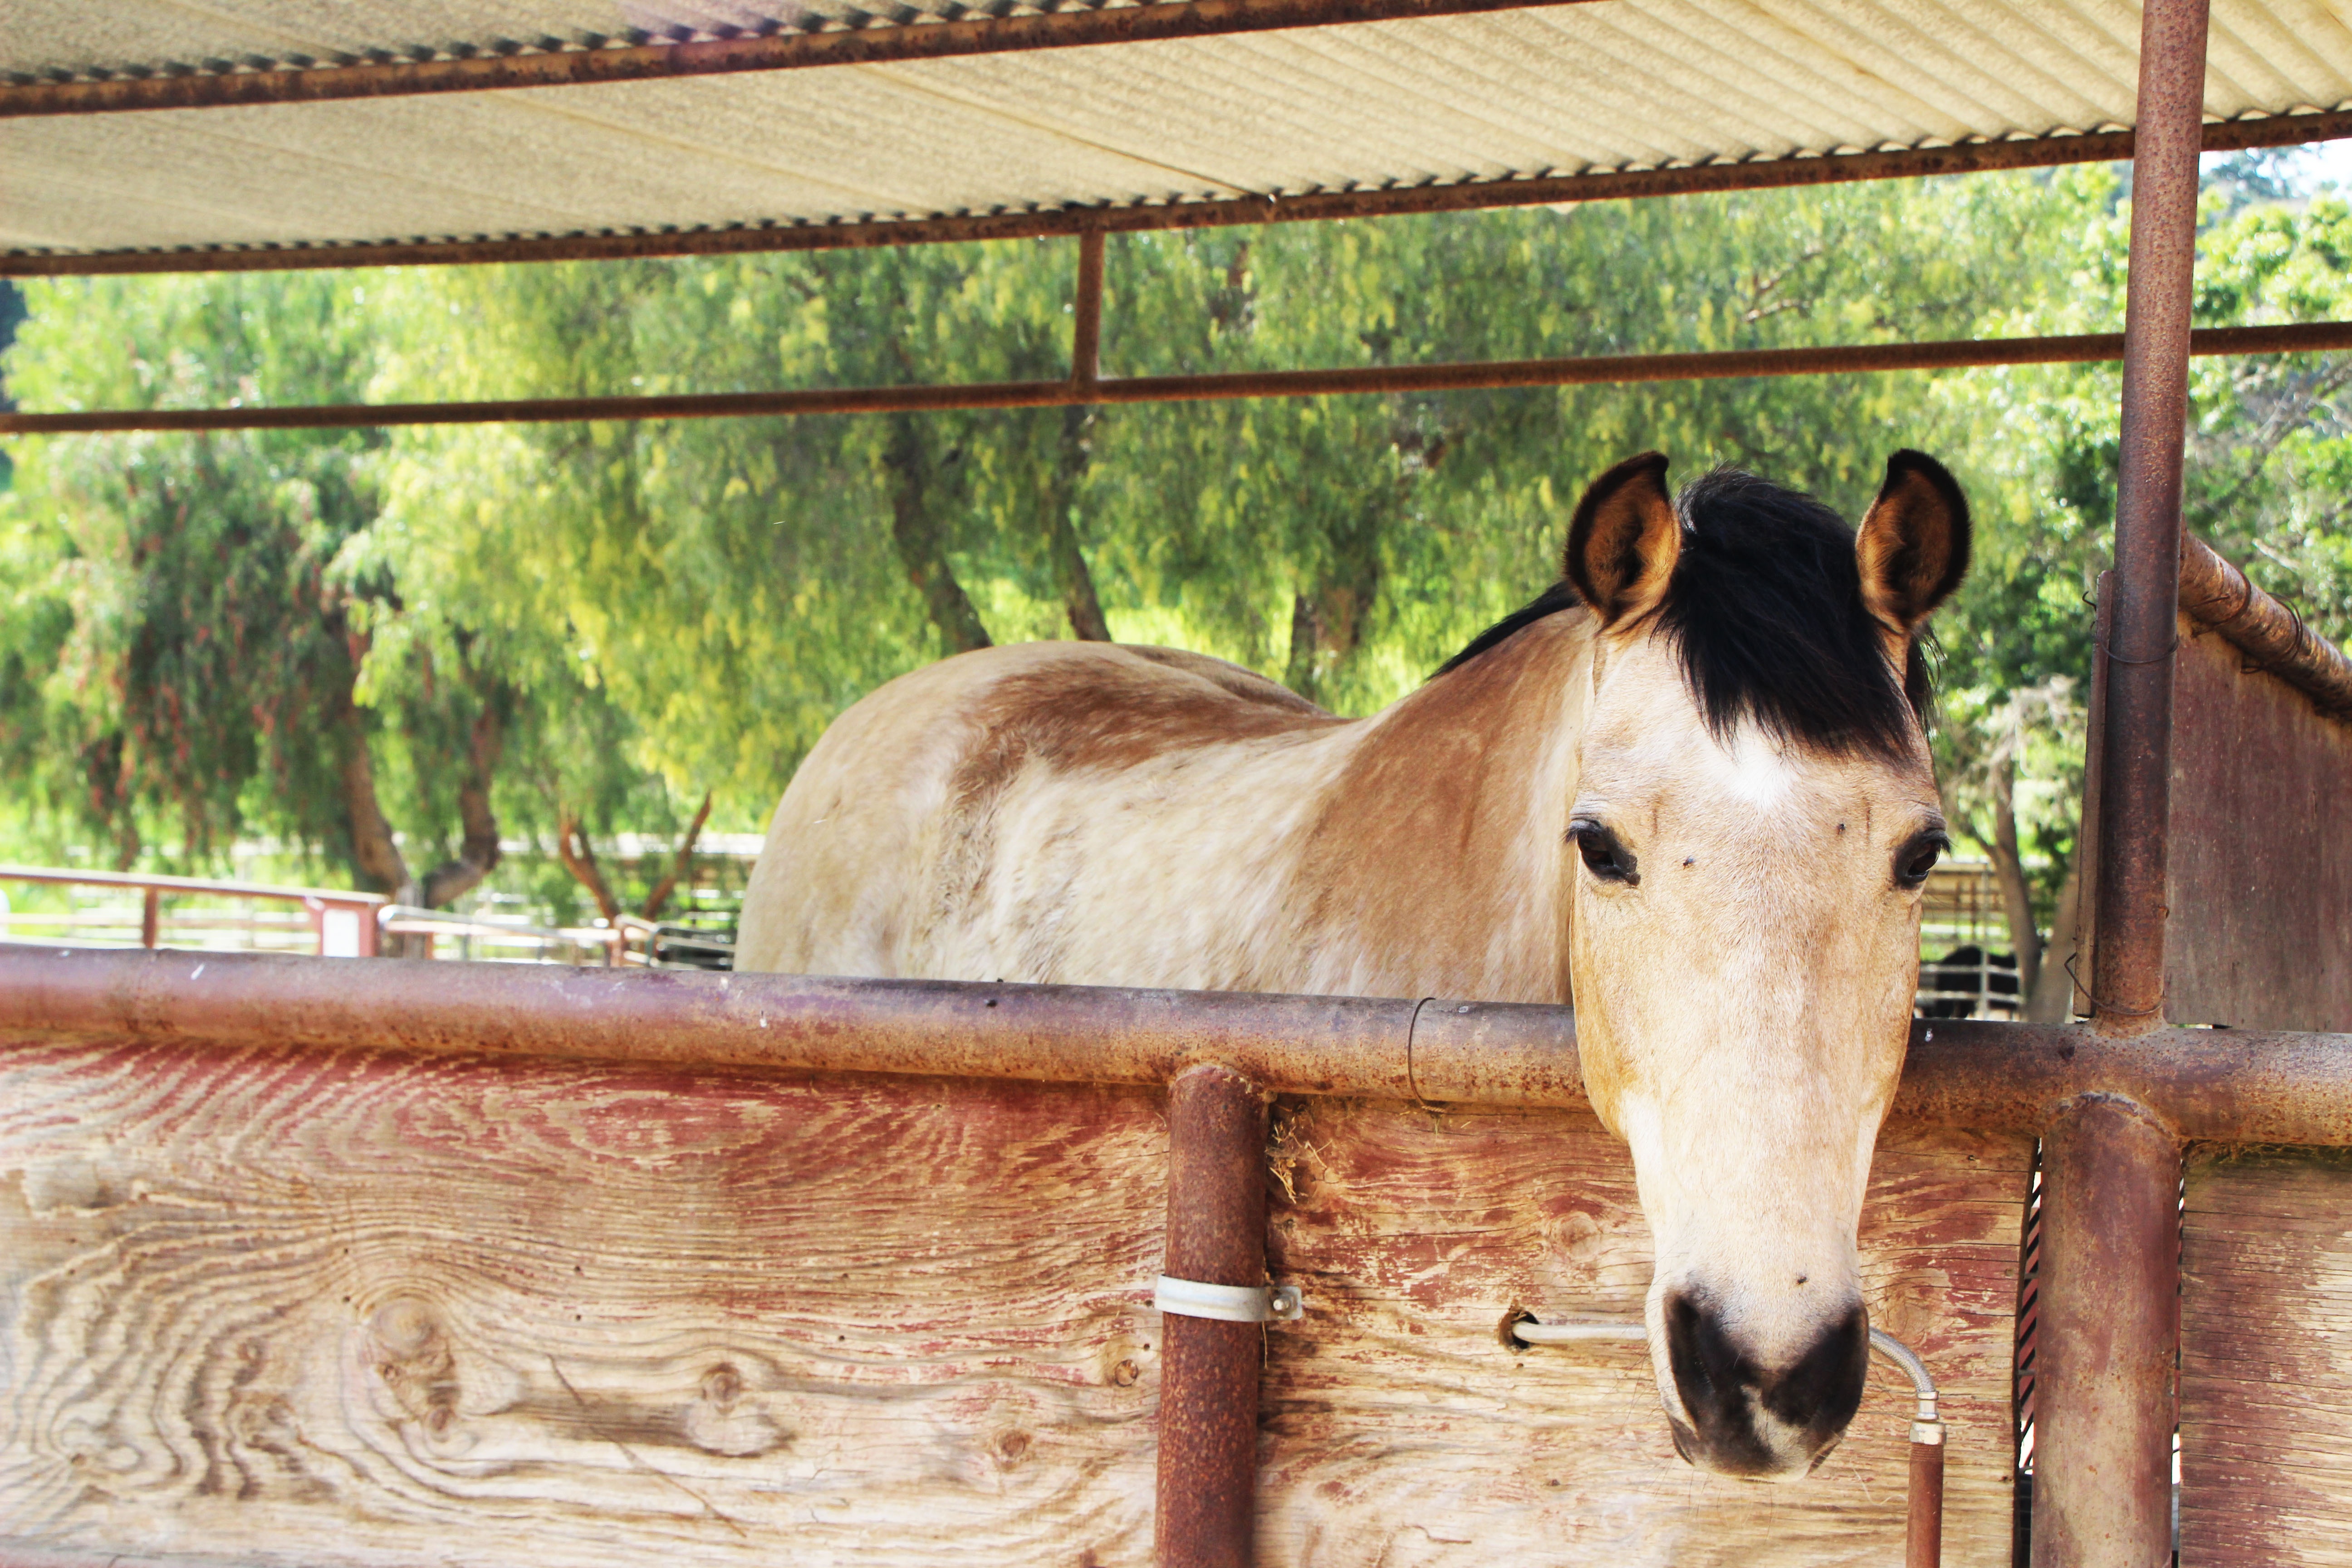
nature, farm, cute, rural, pasture, ranch, horse, mammal, stallion, mane, black, fauna, equestrian, equine, face, ears, mare, pack animal, buckskin, horse like mammal, mustang horse